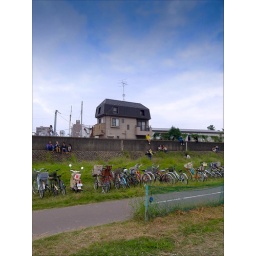
A house stands alone with a view over the road and the wall to the flood field of the river